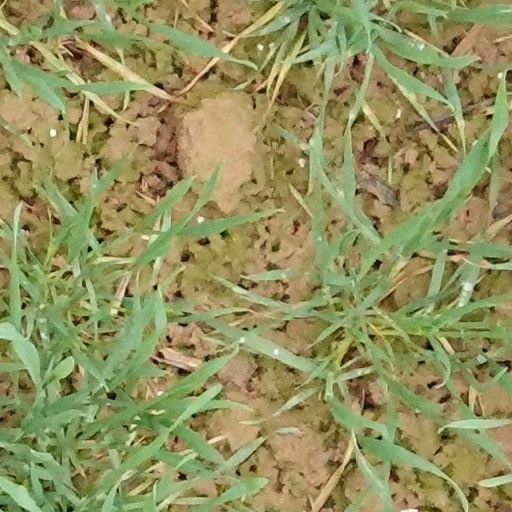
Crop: wheat